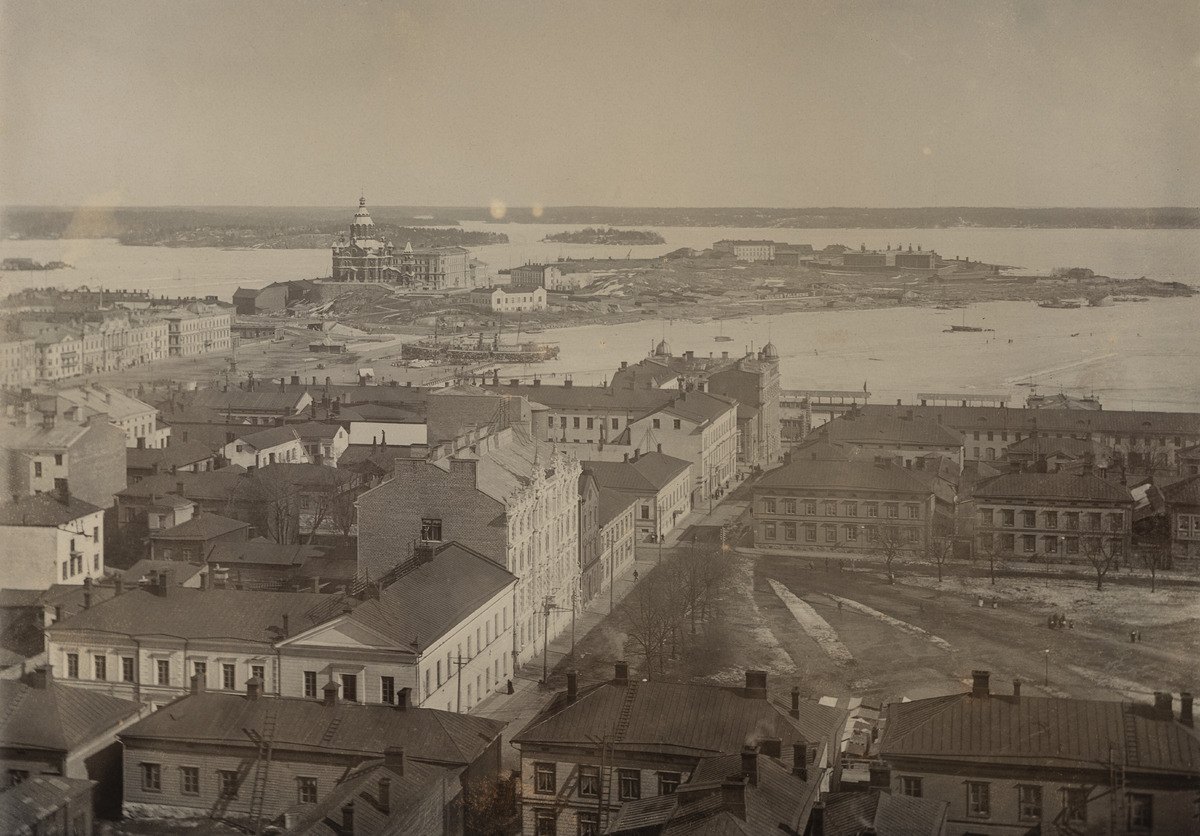
Näkymä Erottajan pääpaloaseman (nykyinen Erottajan pelastusasema) palotornista itään
sisällön kuvaus: Näkymä Erottajan pääpaloaseman (nykyinen Erottajan pelastusasema) palotornista itään. Kuvan keskellä on Pohjoinen Makasiinikatu 11, 9, 7,5, 3 ja 1, oikeassa alareunassa Kasarmitori, taustalla Katajanokka. mustavalkoinen
Ajankohta: kuvausaika 1891 - 1896
Paikka: Suomi, Uusimaa, Helsinki, Katajanokka Helsinki, Pohjoinen Makasiinikatu 11, 9, 7, 5, 3
Aiheet: puurakennukset, kerrostalot, asuintalot, kadut, torit, jalankulkijat, rannat, satamat, laivat, alukset, niemet, kirkot, ortodoksisuus, talvi